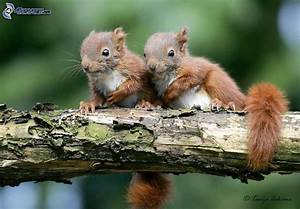
Label: scoiattolo